Battle of Arras (1940)

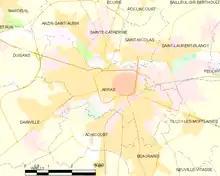

The original instructions given to Franklyn had been to plan a limited attack south of Arras, to relieve the garrison. Changes made by Ironside for a more ambitious combined attack with the French, were not communicated to Franklyn, who used most of Frankforce defensively, to reinforce Arras and relieve the French Cavalry Corps to the east of the town. Martel was ordered to plan an attack to